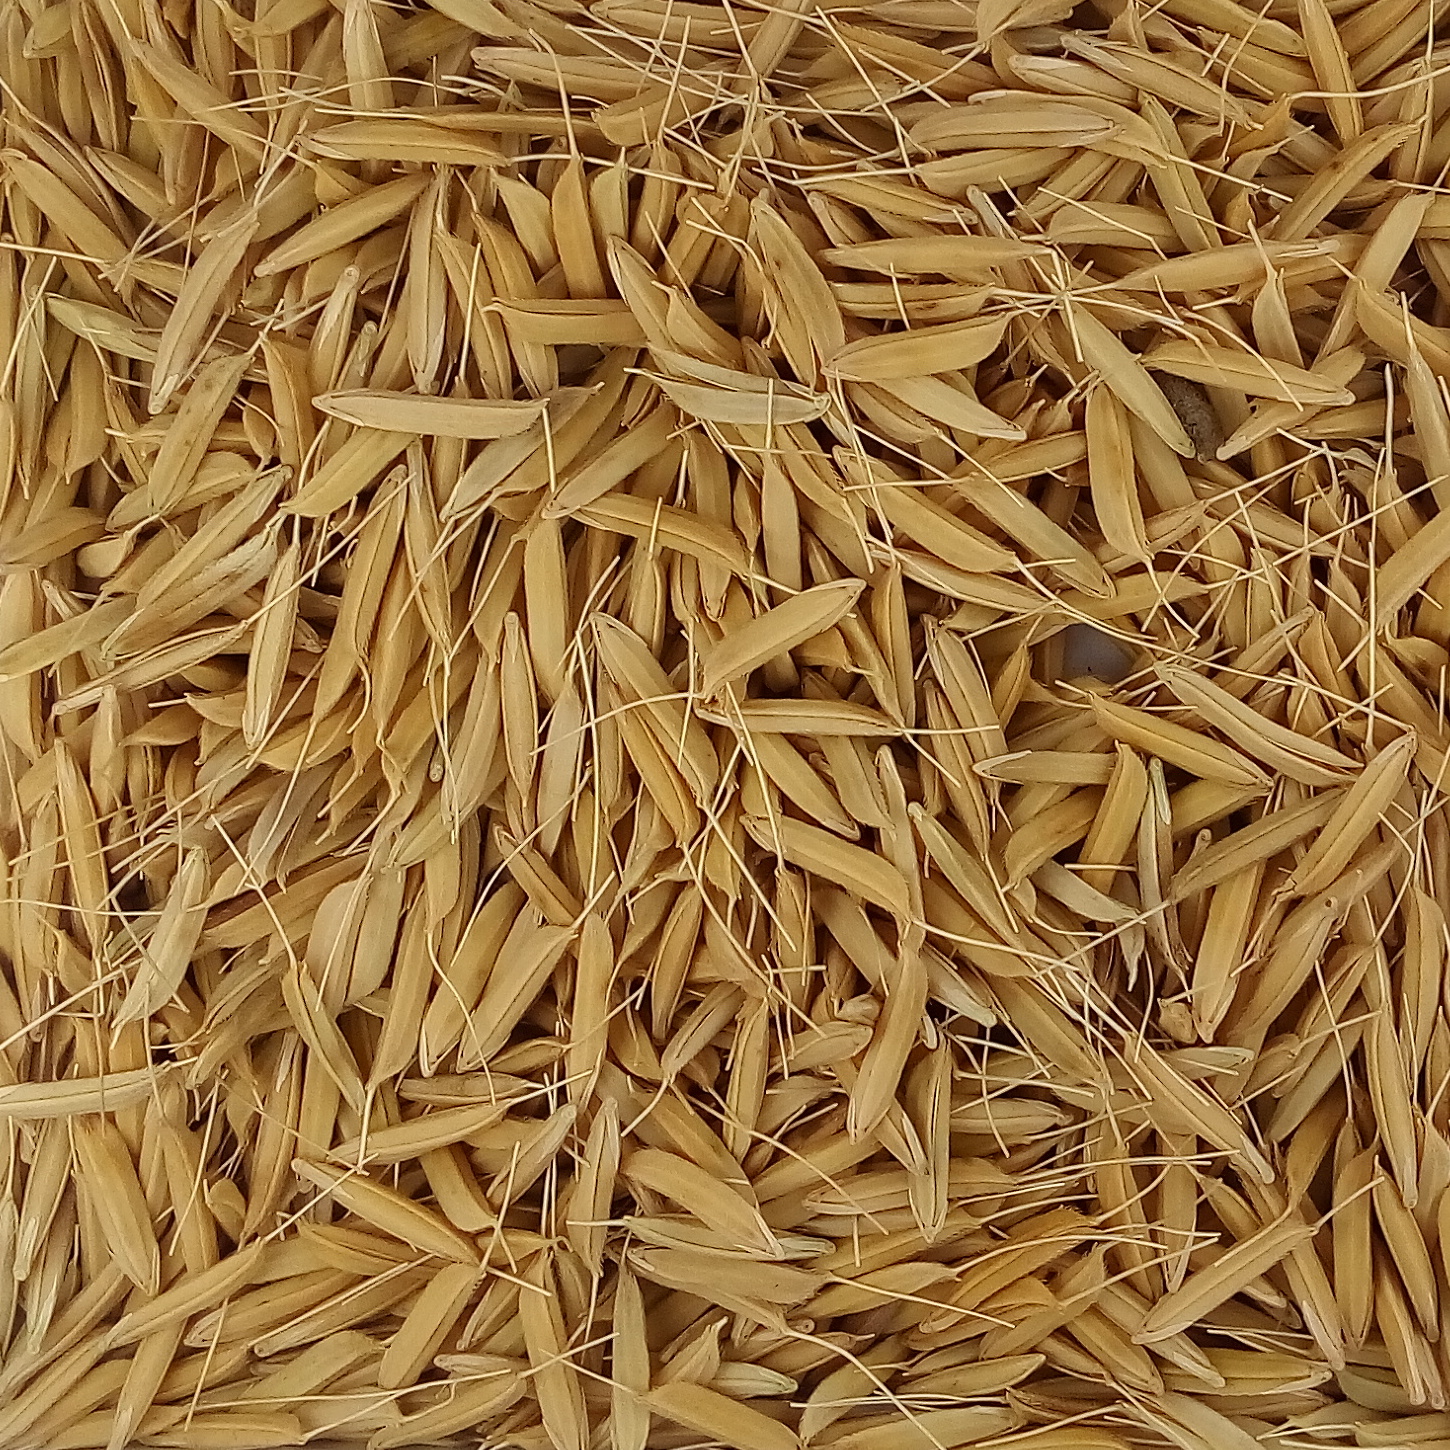
Rice seed variety: PB1